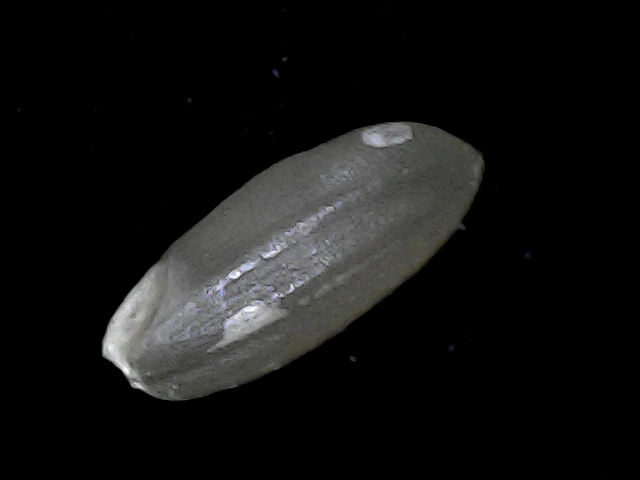
Rice variety: BD93